Stolpe Abbey

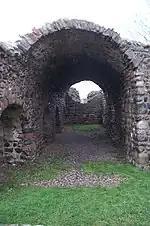
Ruins of Stolpe Abbey

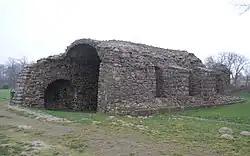
Ruins of Stolpe Abbey

Stolpe Abbey (founded 1153, dissolved 1534) was the first monastery in Pomerania. It was located on the southern bank of the Peene River between Gützkow and Anklam near the village of Stolpe an der Peene.